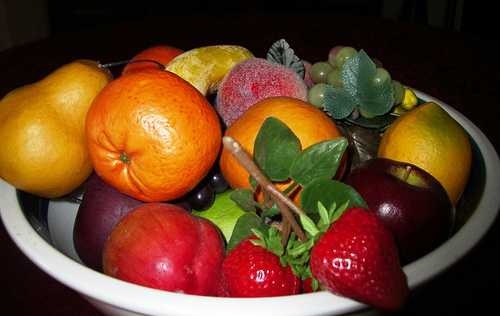
Label: Lemon